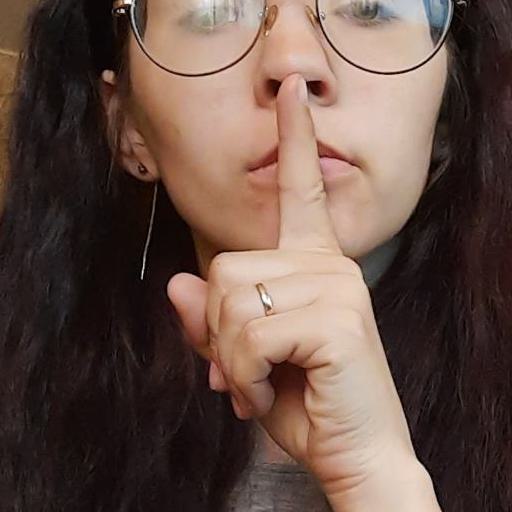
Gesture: mute